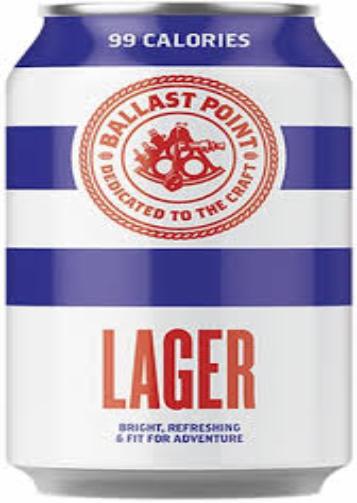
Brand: Ballast Point
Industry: Food